Lasst uns erfreuen

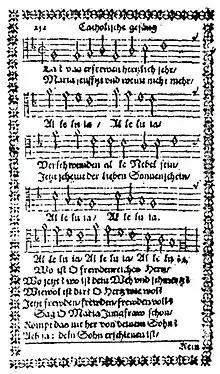
Oldest existing copy, 1625

"" (Let us rejoice most heartily) is a hymn tune that originated from Germany in 1623, and which found widespread popularity after "The English Hymnal" published a 1906 version in strong triple meter with new lyrics. The triumphant melody and repeated "Alleluia" phrases have supported the tune's widespread usage during the Easter season and other festive occasions, especially with the English texts "Ye Watchers and Ye Holy Ones" and "All Creatures of Our God and King". ""Lasst uns erfreuen"" derives its opening line and several other melodic ideas from "GENEVAN 68", which was initially published in a Lutheran service in 1525 as a setting for Psalm 119.